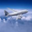
Label: airplane